Describe the emotion expressed in this image:  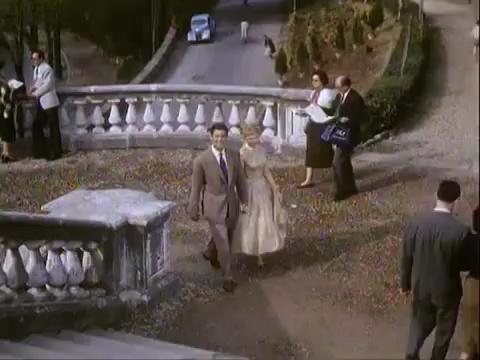
This person displays Fear, valence and arousal with high intensity.